Niżankowice

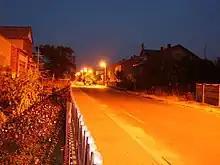
Nizankowice, Gmina Działoszyn

Niżankowice is a village in the administrative district of Gmina Działoszyn, within Pajęczno County, Łódź Voivodeship, in central Poland. It lies approximately north-west of Działoszyn, west of Pajęczno, and south-west of the regional capital Łódź.